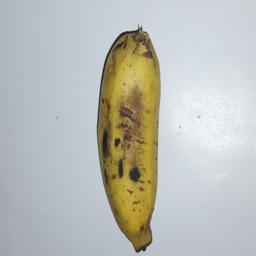
Banana variety: Champa Kola